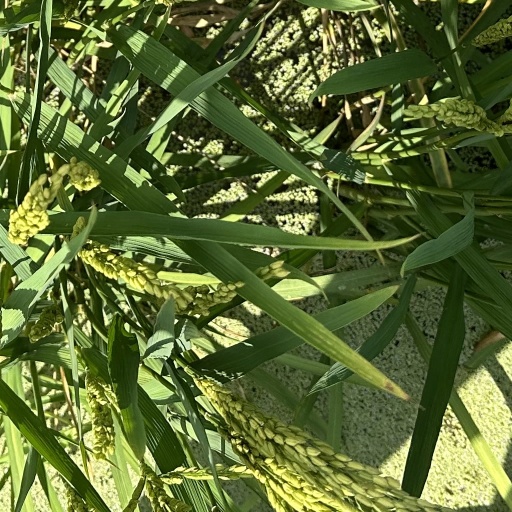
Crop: rice